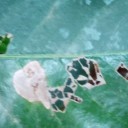
Label: Miner